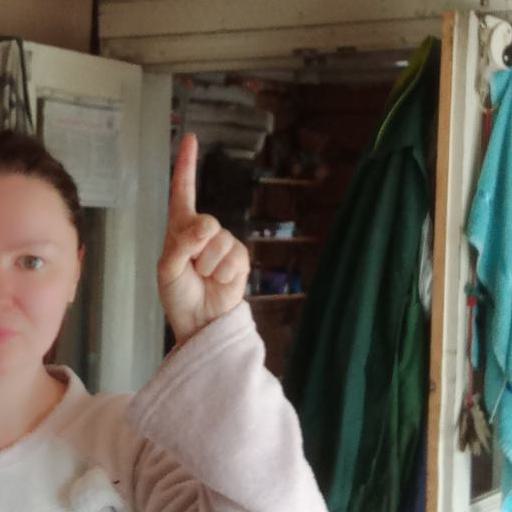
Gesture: one